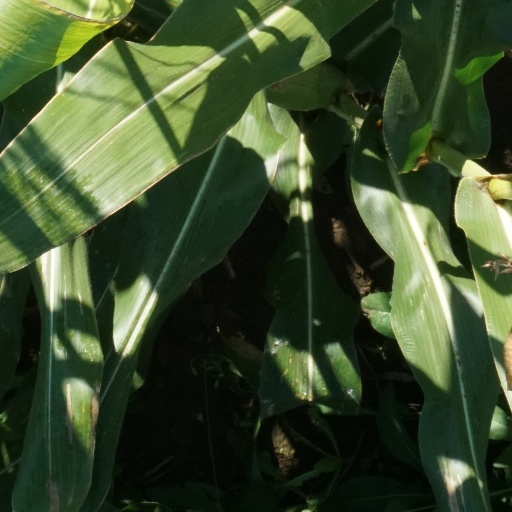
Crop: maize; corn